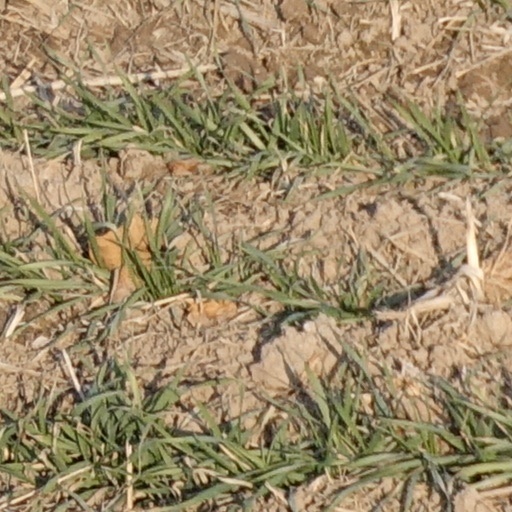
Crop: wheat